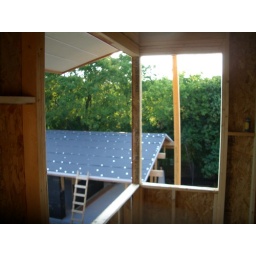
1st bedroom west (small) window framed in at last.